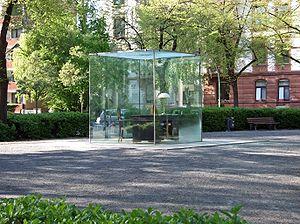
Theodor W. Adorno [ˈteːodoːɐ̯ veː ʔaˈdɔɐ̯no], né Theodor Ludwig Wiesengrund le 11 septembre 1903 et mort le 6 août 1969, est un philosophe, sociologue, compositeur et musicologue allemand.